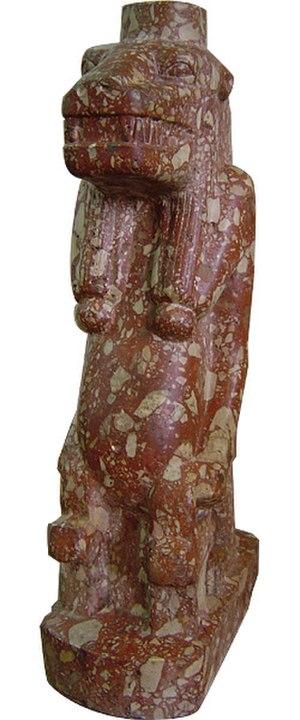
Taouret est la déesse hippopotame de la mythologie égyptienne.